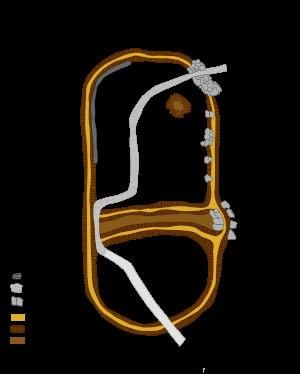
Château-Chinon (Ville), ou souvent simplement Château-Chinon, est une commune française située dans le département de la Nièvre, en région Bourgogne-Franche-Comté.